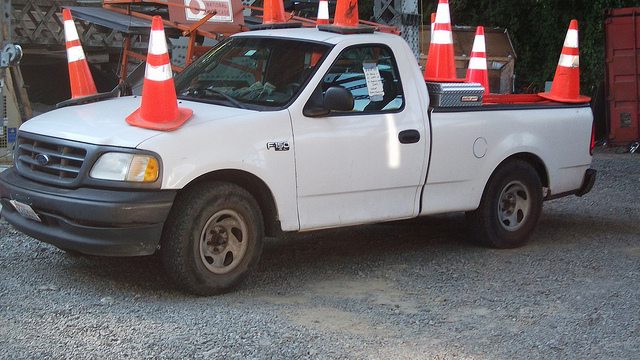
A pick up truck that has several road cones on it.

A white pickup truck is decorated with orange traffic safety cones.

a white pickup truck with lots of orange cones all over it

A truck with many traffic cones put on it

there are many traffic cones on this white truck